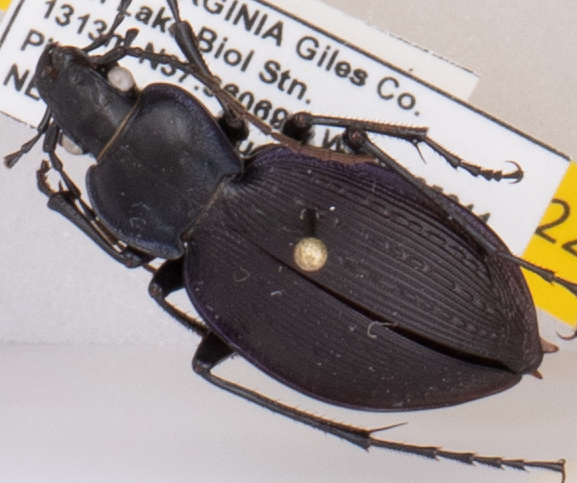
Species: Carabus goryi
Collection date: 2021-06-29
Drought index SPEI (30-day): -0.03
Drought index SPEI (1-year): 0.47
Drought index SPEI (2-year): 1.28